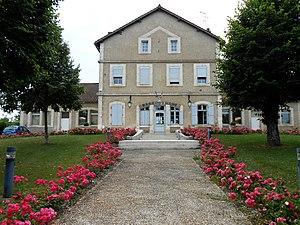
Lessac, Charente, France